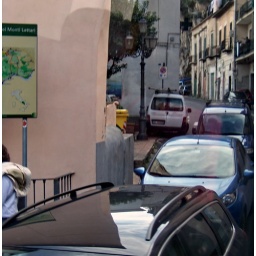
Traffic in the narrow streets of Cetara. Amalfi Coast of Italy as seen from a SITA highway bus in October 2010.